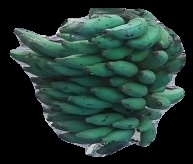
Variety: elakki-bale
Grade: grade3